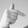
ASL letter: T